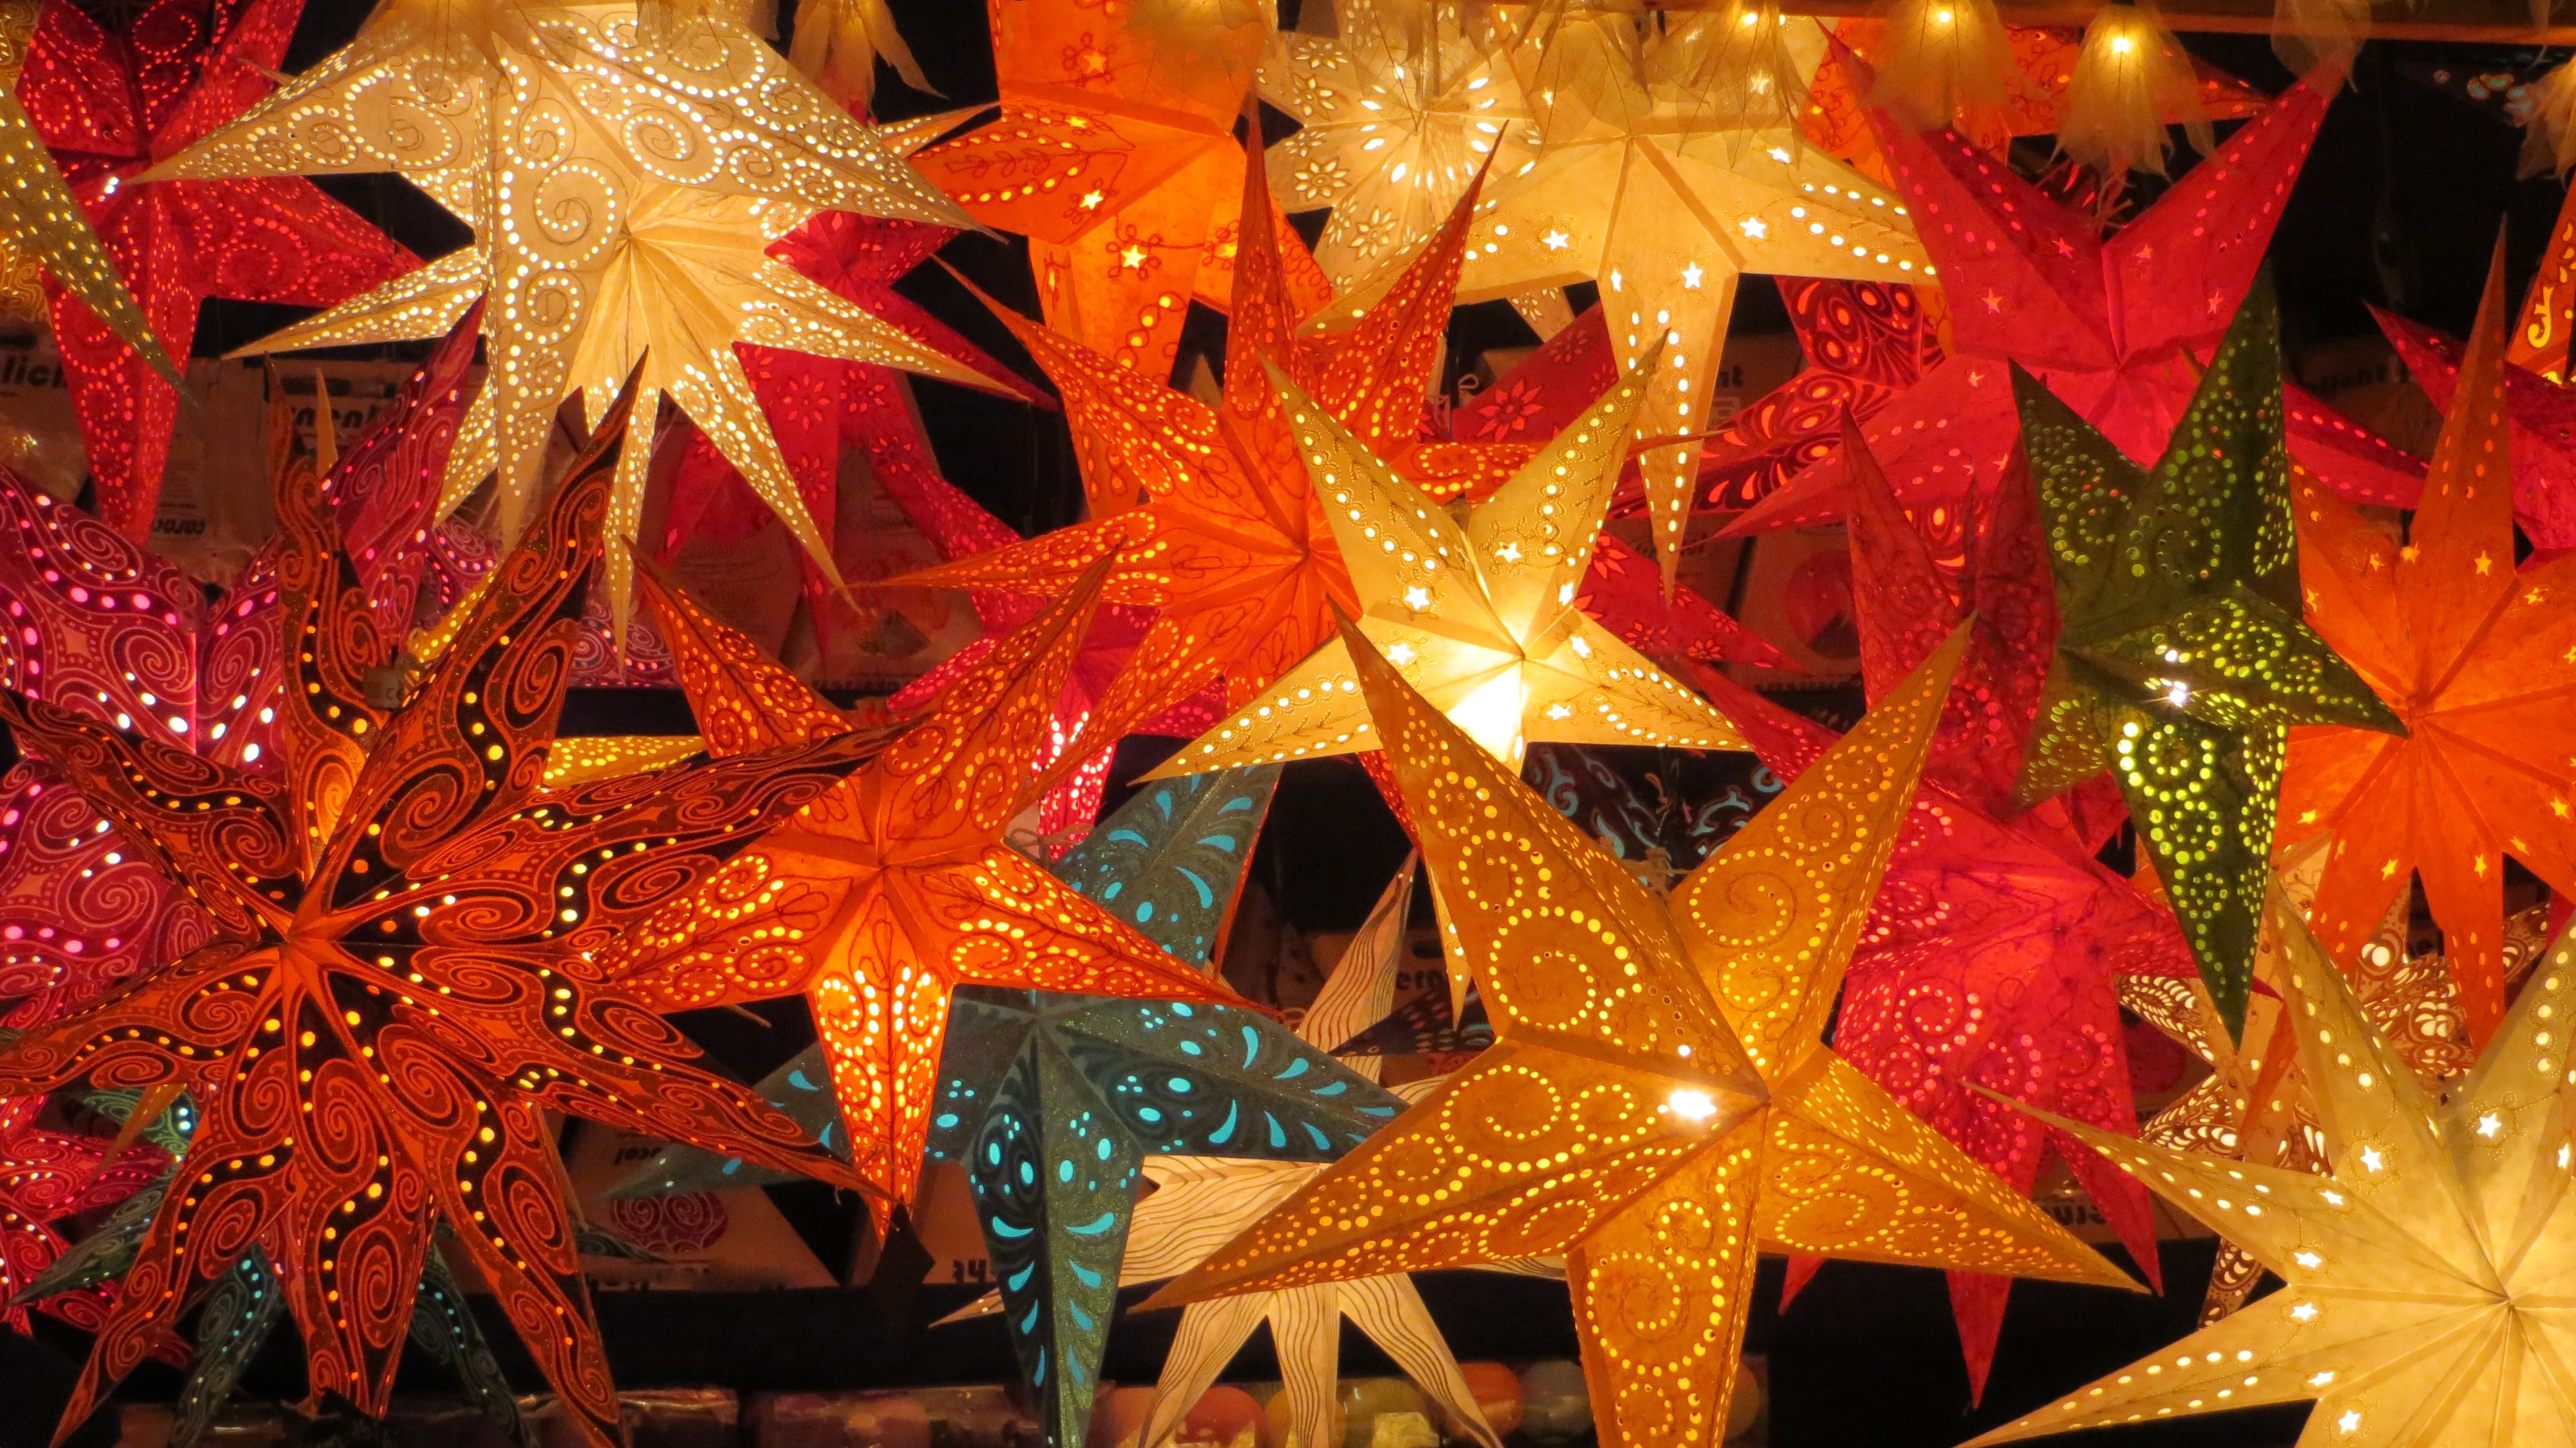
tree, light, star, flower, color, autumn, holiday, christmas, christmas tree, christmas decoration, event, poinsettia, sale, christmas market, sales stand, woody plant